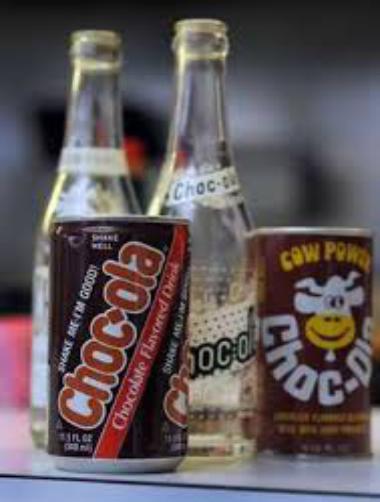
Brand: Choc-Ola
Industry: Food